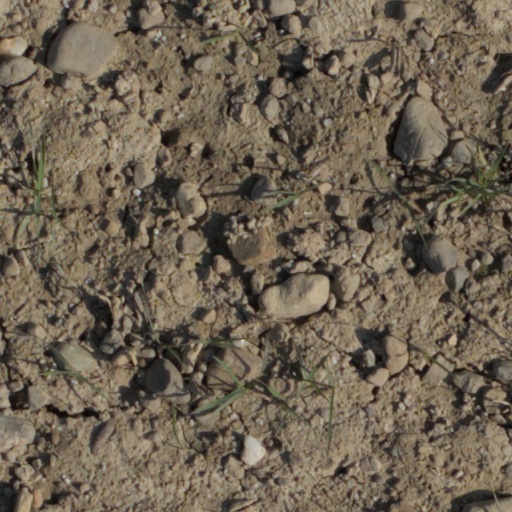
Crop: wheat